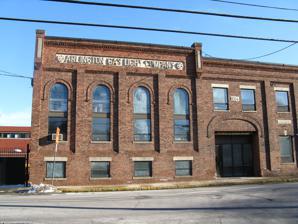
Building: Arlington Gaslight Company
Country: United States of America
Year built: 1914
United States historic place Arlington Gaslight Company U.S. National Register of Historic Places Arlington Gaslight Company Show map of Massachusetts Show map of the United States Location 51 Grove St., Arlington, Massachusetts Coordinates 42°25′13″N 71°9′50″W / 42.42028°N 71.16389°W / 42.42028; -71.16389 Built 1914 ( 1914 ) Architectural style Romanesque MPS Arlington MRA NRHP reference No. 85001021 Added to NRHP April 18, 1985 The Arlington Gaslight Company is an historic industrial complex in Arlington, Massachusetts .  It is one of the town's few large-scale examples of industrial architecture, built for a local fuel company in 1914.  The three-building facility presently houses the town's public works department with the Gas Light Company Building housing the town's Facilities Department. It was listed on the National Register of Historic Places in 1985. Description and history The former Arlington Gas Company property consists of about 4.5 acres (1.8 ha) on the east side of Grove Street in central Arlington, and is bounded on the north by the former railroad right-of-way that now carries the Minuteman Bike Path .  The largest surviving building, a power station occupying a significant portion of the back section of the property, is a prominent local example of Romanesque Revival architecture , with corbelled brick decoration on its cornices.  Fronting on Grove Street are two smaller brick buildings, one originally serving as the gas company offices, and the other as a meter house. The site's previous industrial use was for the Welch and Griffith saw factory, the first in the United States.  This complex burned down in 1913.  The complex was built in 1914 to house the Arlington Gas Company, which manufactured fuel for home use.  It originally included a large storage tank, on top of which was emblazoned "ARLINGTON" and an arrow pointing north; this was one of the earliest known aids to aerial navigation,  and was torn down in 1975.  The complex now serves as the town's public works yard with The Facilities Department, Building Department / ISD, and IT Department. See also National Register of Historic Places listings in Arlington, Massachusetts References